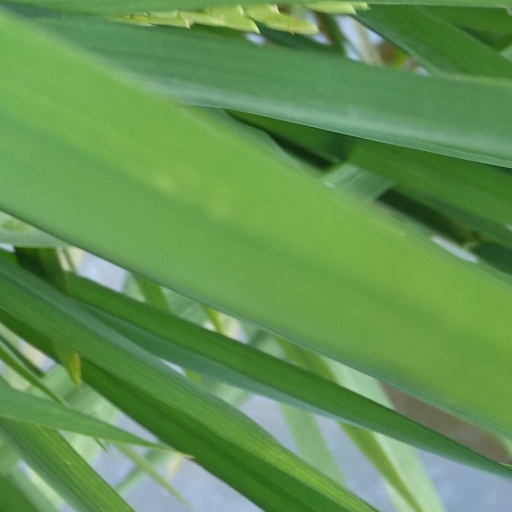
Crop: rice